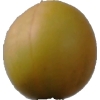
Label: cherry_wax